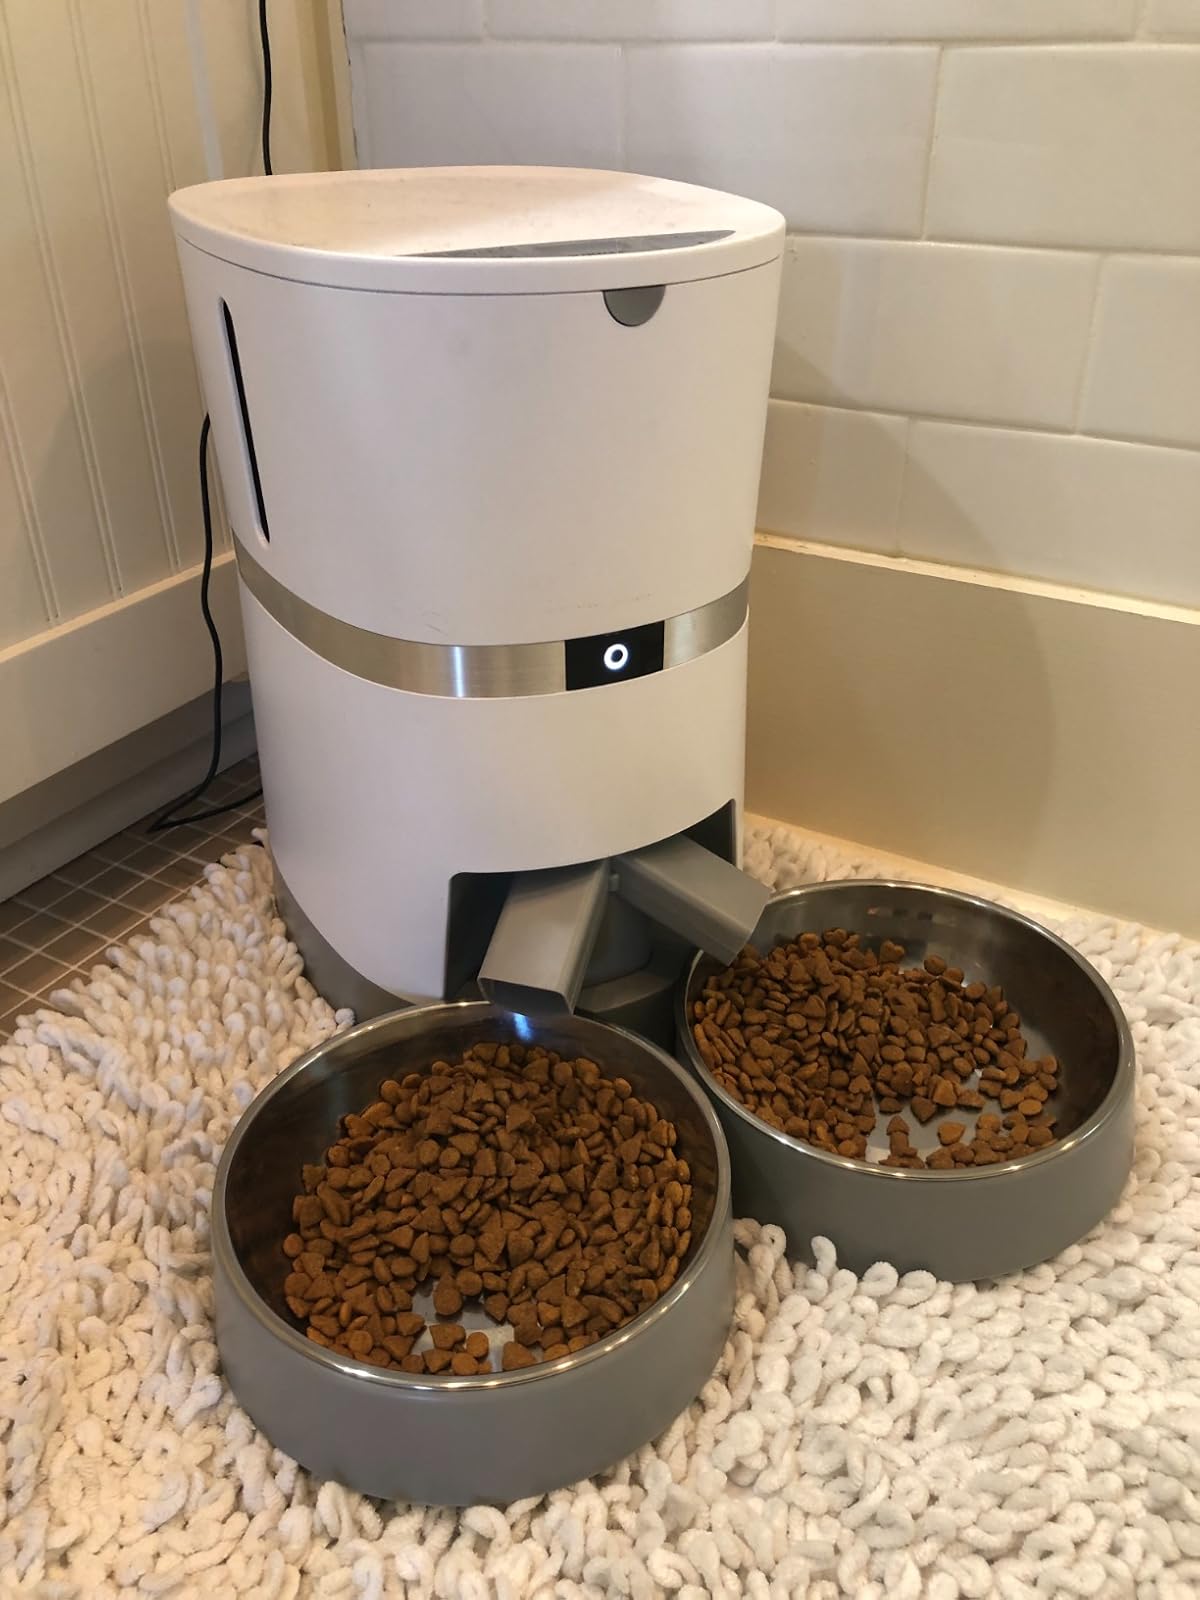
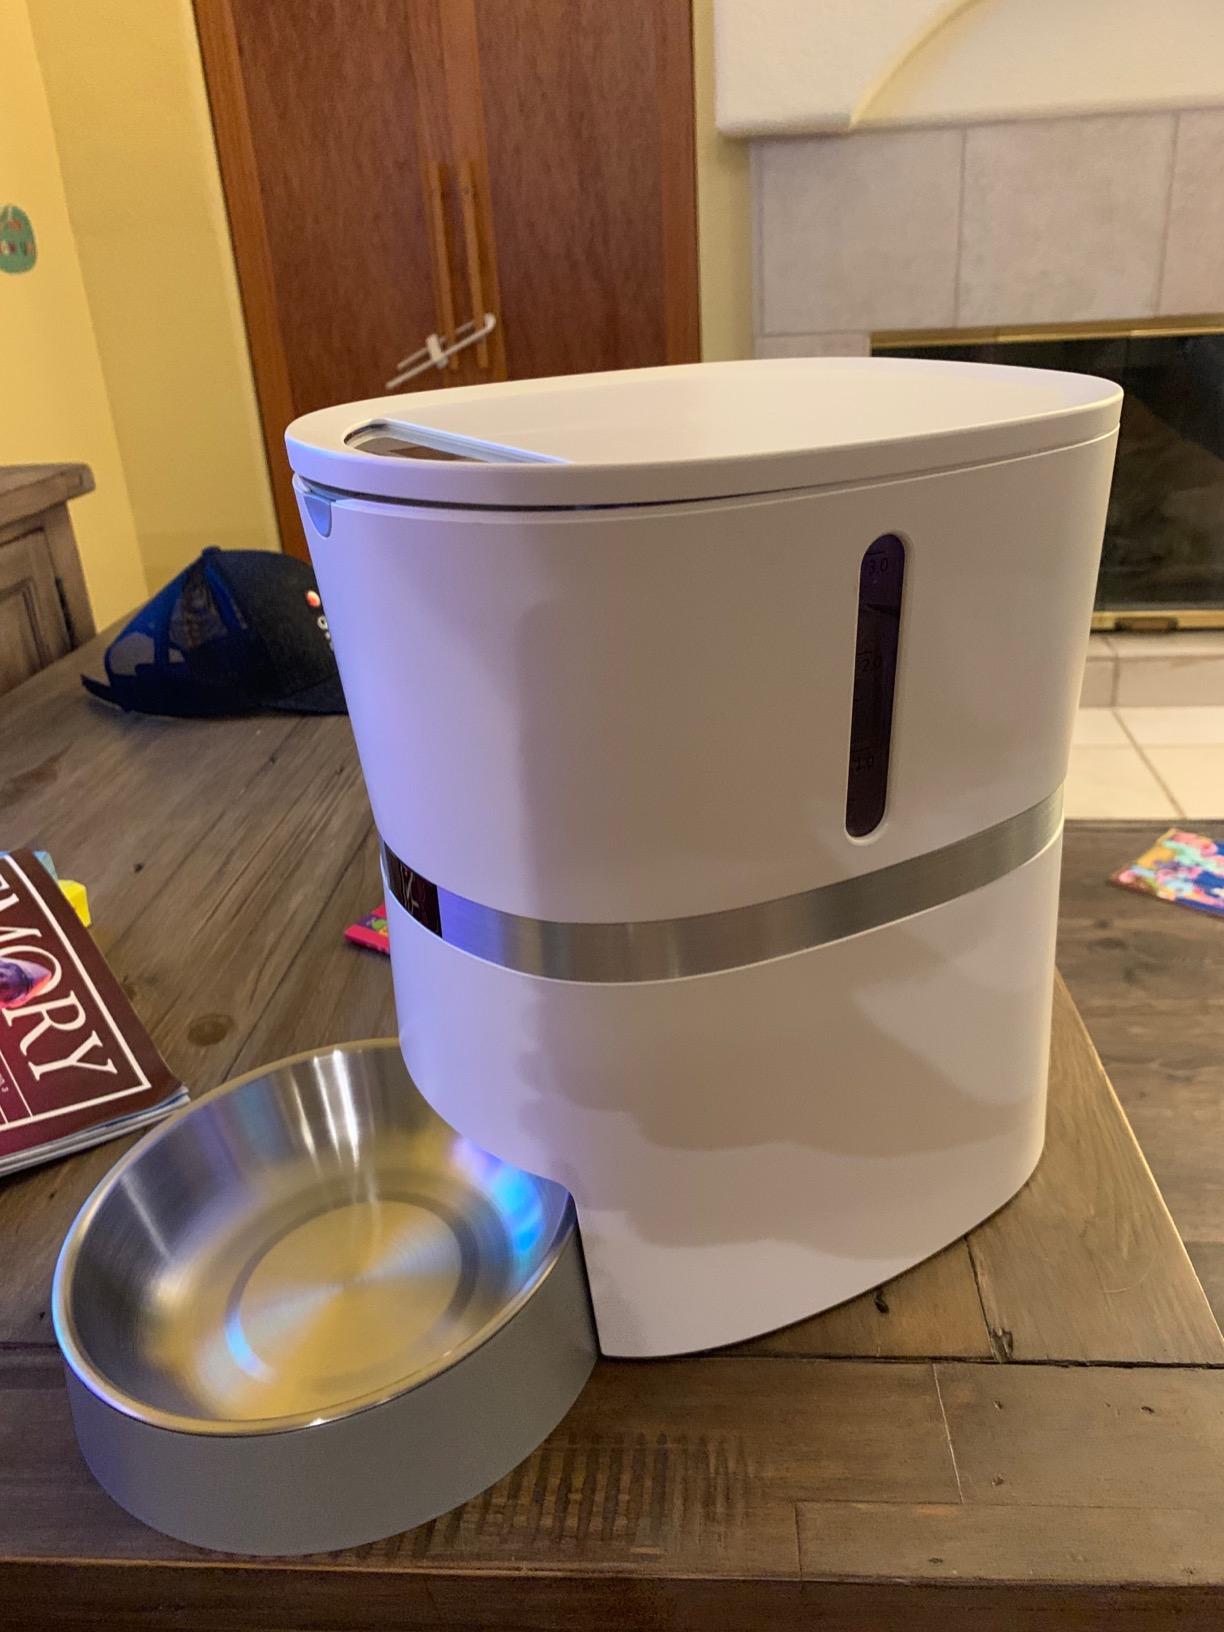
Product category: items_feeder
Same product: no